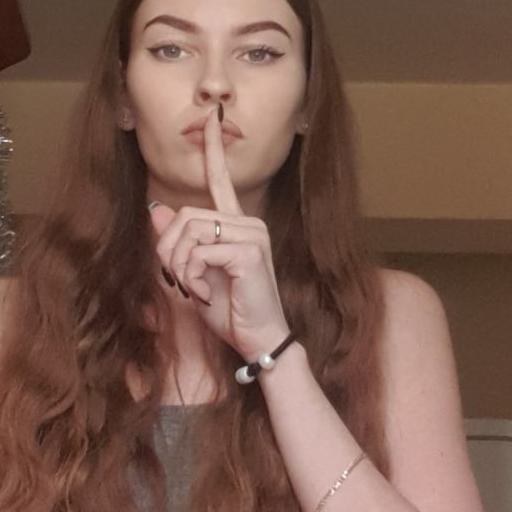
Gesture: mute